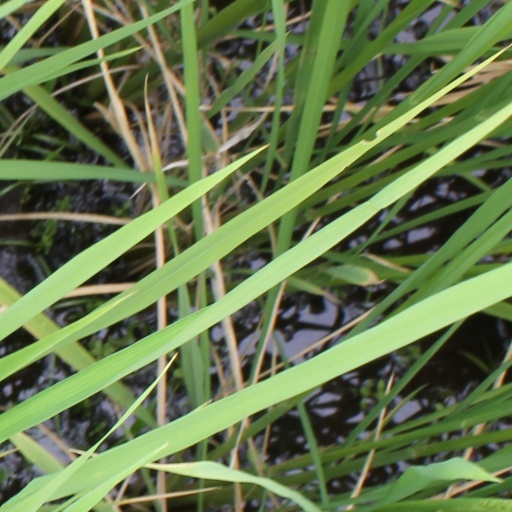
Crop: rice